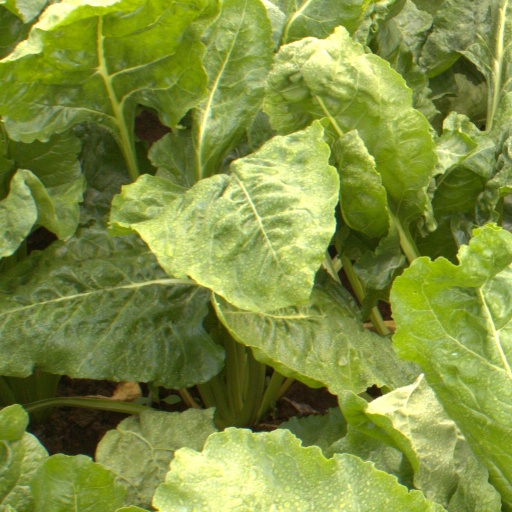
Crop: sugar beet